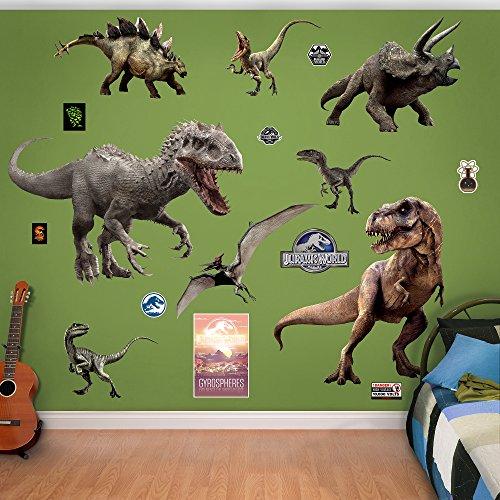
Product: Fathead Jurassic World Dinosaurs Collection Real Decals
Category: Baby Products | Nursery | Décor | Wall Décor | Stickers
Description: Official Jurassic World Fathead NBC Universal Products.
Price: $18.99
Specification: ProductDimensions:0x79x52inches|ItemWeight:2pounds|ShippingWeight:2.75pounds|Manufacturer:Fathead|ASIN:B00ZZ040D8|Itemmodelnumber:1109-00006